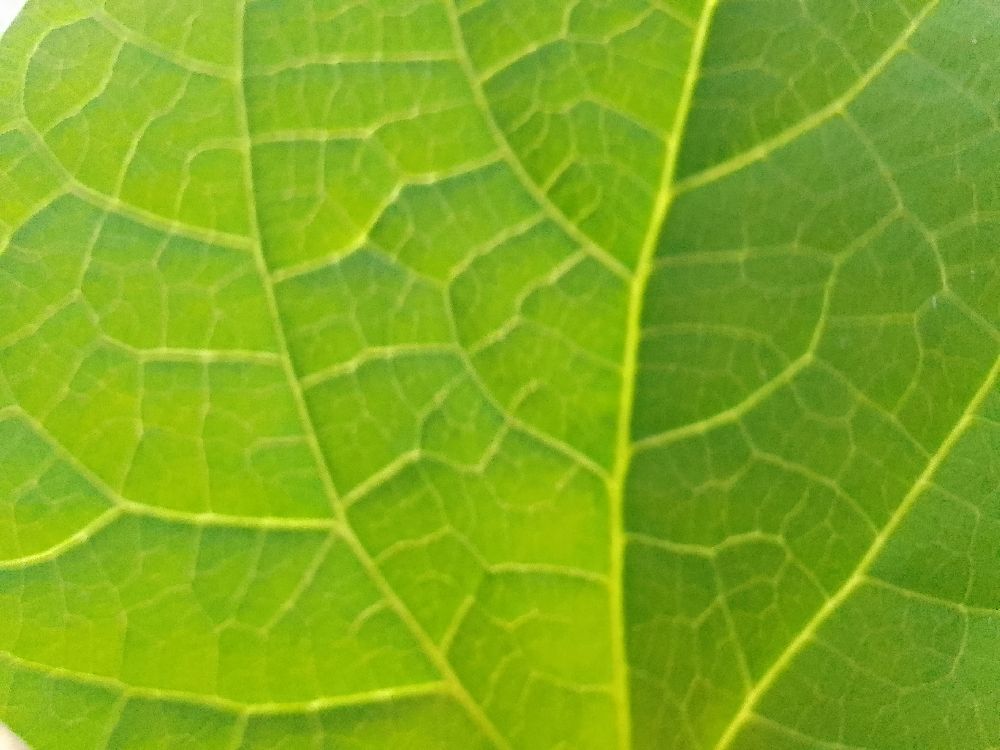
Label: healthy